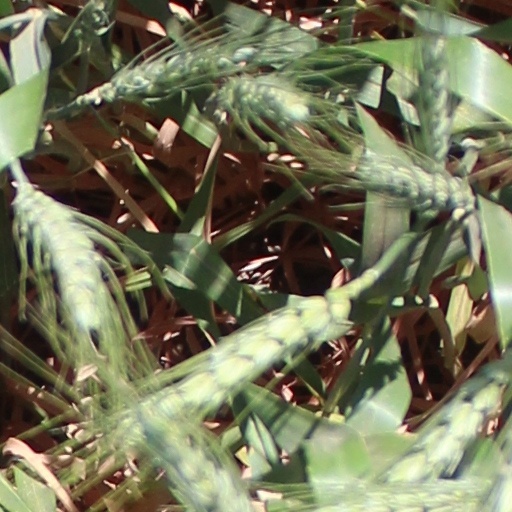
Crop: wheat